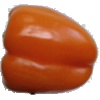
Label: Pepper Orange 1